Golden Corral

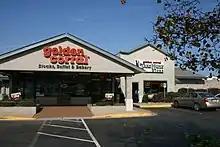
Golden Corral in Durham, North Carolina, in 2008 (now closed and demolished)

In 1971, James Maynard and William F. Carl conceived the idea that became Golden Corral after several unsuccessful attempts to acquire a franchise with other companies. Golden Corral was incorporated in 1972 and the first Golden Corral Family Steak House opened on January 3, 1973, in Fayetteville, North Carolina.